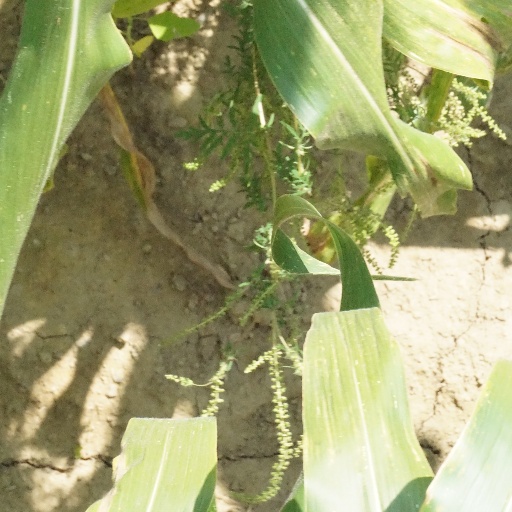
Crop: maize; corn